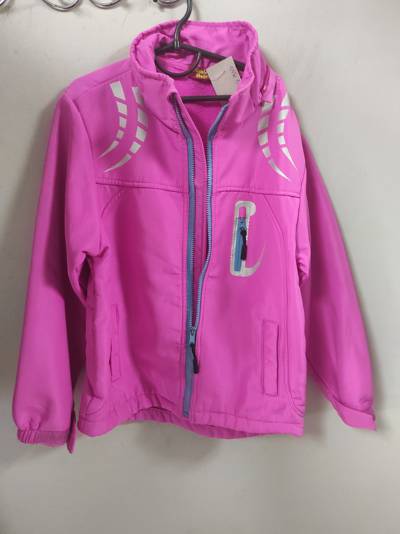
Waste category: clothes